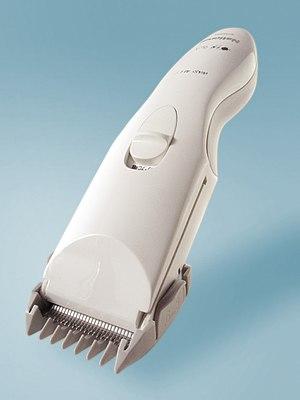
Une tondeuse est, dans le domaine de la coiffure un outil servant à couper les cheveux. Il en existe des mécaniques fonctionnant à la manière d'une paire de ciseaux et des électromécaniques. Une tondeuse a souvent un sabot, servant à ajuster la longueur de la coupe.